Nomination and confirmation to the Supreme Court of the United States

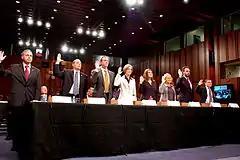
A panel of witnesses being sworn in prior to giving testimony before the Senate Judiciary Committee during the 2009 hearings on the nomination of Sonia Sotomayor to be an associate justice

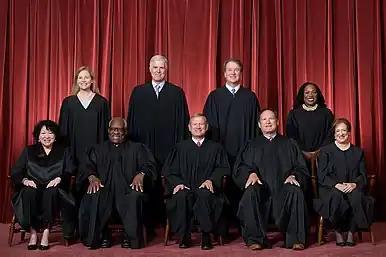
The Roberts Court (since June 2022): Front row (left to right): Sonia Sotomayor, Clarence Thomas, Chief Justice John Roberts, Samuel Alito, and Elena Kagan. Back row (left to right): Amy Coney Barrett, Neil Gorsuch, Brett Kavanaugh, and Ketanji Brown Jackson.

The widening of the partisan divide over judicial nominations corresponds with the prolongation of the confirmation process. From the establishment of the Supreme Court up to the early 1950s, the process of approving justices was usually rapid. The average time between nomination and confirmation was 13.2 days. Eight justices during that era were confirmed on the same day they were formally nominated, including Edward Douglass White as an associate justice in 1894 and again as chief justice in 1910, and on a voice vote both times. From the mid-1950s to 2020, however, the process took much longer. Over the past 65 years, the time from nomination to confirmation has averaged 54.4 days.